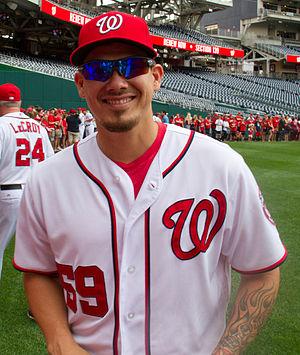
José Manuel Lobatón est un receveur des Ligues majeures de baseball.